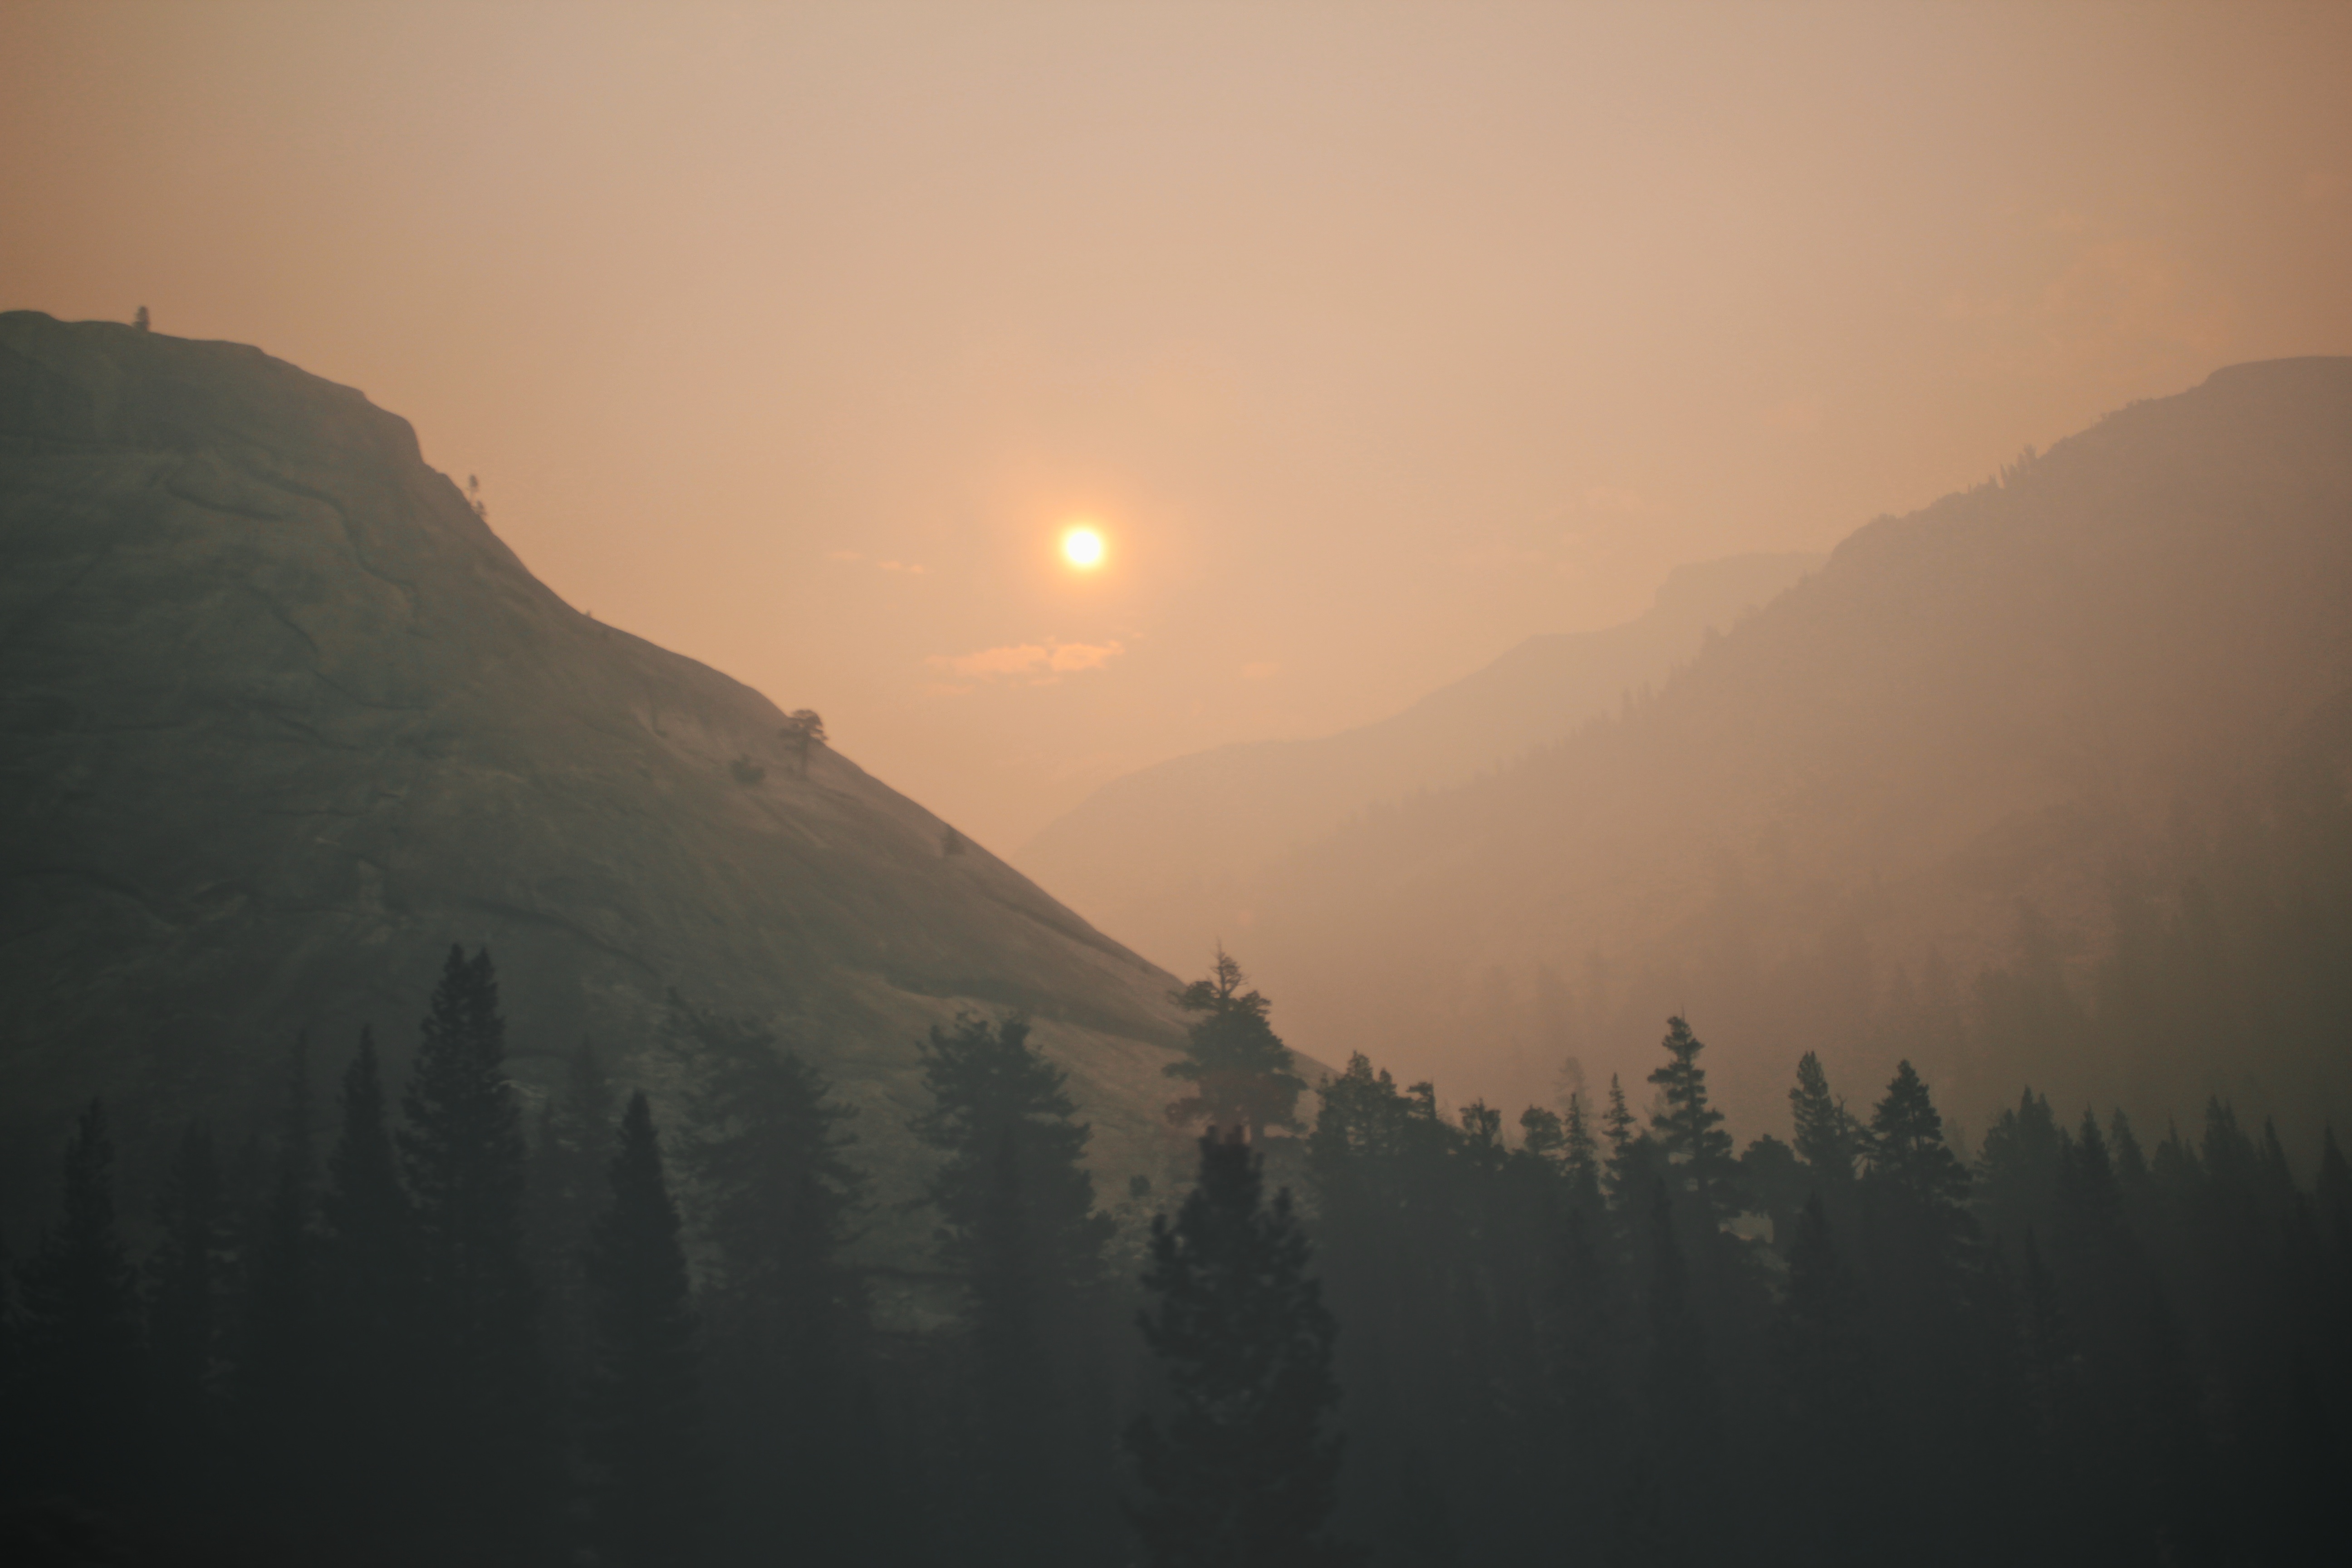
nature, mountain, sun, fog, sunrise, sunset, mist, sunlight, morning, hill, dawn, atmosphere, mountain range, dusk, evening, weather, haze, atmospheric phenomenon, mountainous landforms